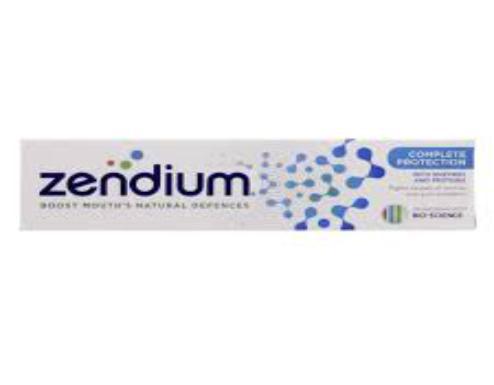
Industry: Medical